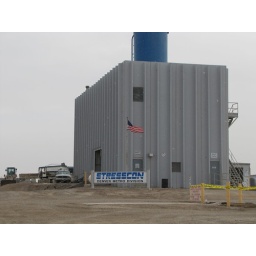
A fabrication building at the Stresscon plant in Dacono, where the precast concrete walls were made. 12-17-10.